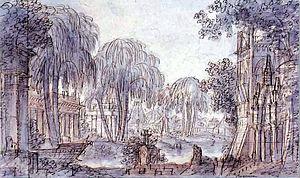
Décor (1824) de Francesco Bagnara pour Il crociato in Egitto (Acte II, Scène 3) de Giacomo Meyerbeer
Il crociato in Egitto est le neuvième opéra composé par Giacomo Meyerbeer, et son sixième et dernier opéra composé pour un théâtre italien. Le livret est de Gaetano Rossi. La création eut lieu à La Fenice de Venise le 7 mars 1824. Cet opéra va remporter un triomphe international, permettant à son compositeur d’atteindre une renommée équivalente à celle de Rossini. Il s’agit également du premier opéra de Meyerbeer joué à Paris. Ce succès et la volonté de suivre Rossini, qui vient de prendre la direction du Théâtre-Italien et à qui le lie une amitié profonde et durable, vont inciter Meyerbeer à quitter l’Italie et à s’installer à Paris. Mais de nombreux musicologues notent qu’avec Il crociato, Meyerbeer a entamé une évolution artistique qui annonce déjà le Grand opéra, dont il va devenir l’un des plus ardents promoteurs.